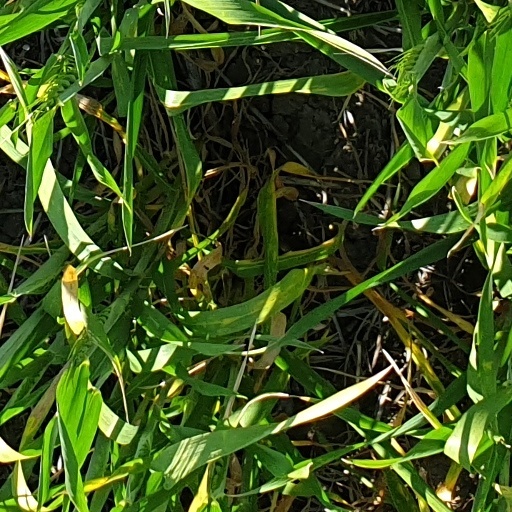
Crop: wheat